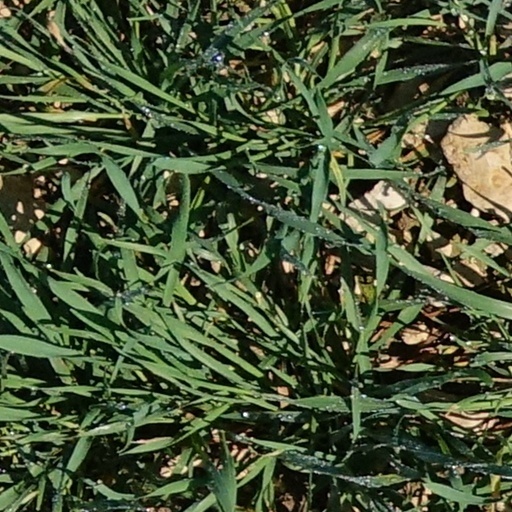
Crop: wheat